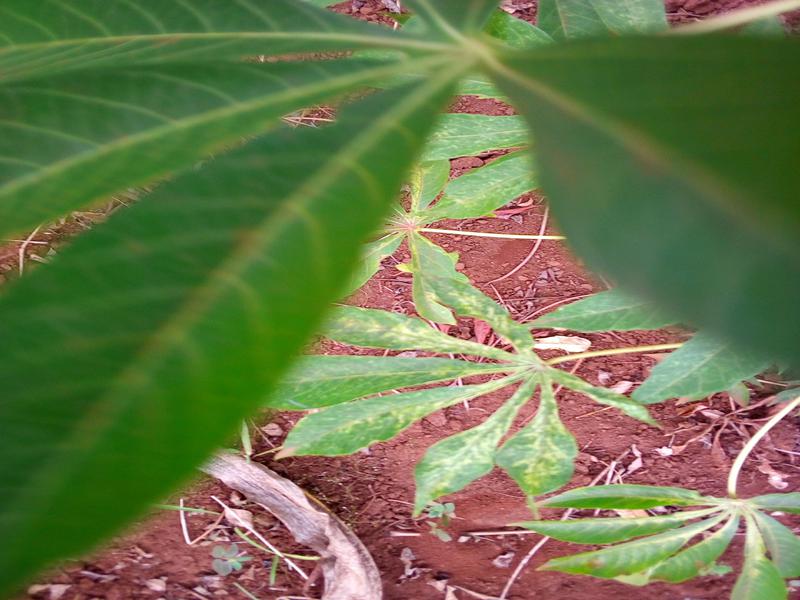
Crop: cassava
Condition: mosaic_disease